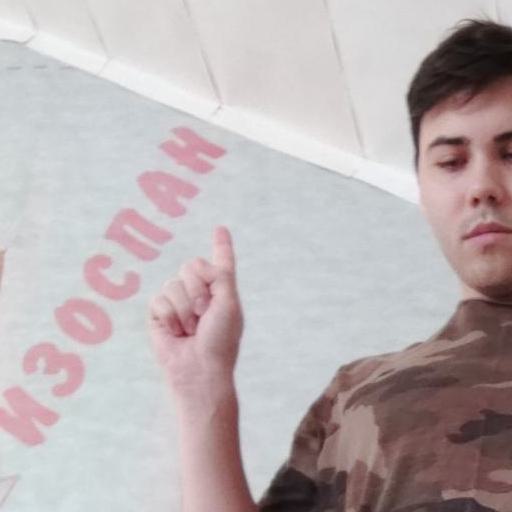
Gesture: one